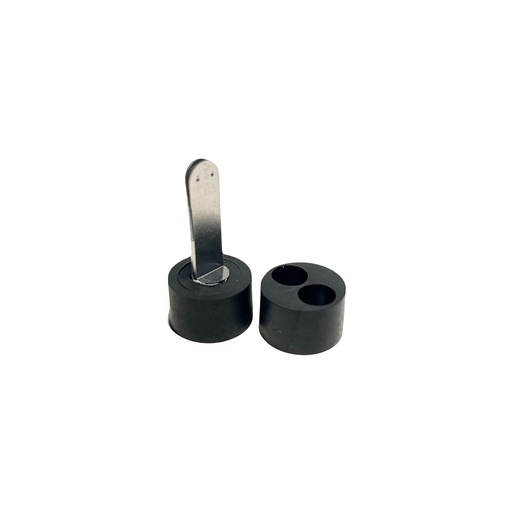
Harvester Replacement Reed
The Harvester Replacement Reed is the official reed to replace the one included in a Harvester squirrel call. Designed to be easy to replace in the field in less than a minute, it keeps your Harvester sounding great without you missing out on the action. Contains one reed and bushing.
Brand: Bayou Legacy Game Calls
Category: Sporting Goods > Outdoor Recreation > Hunting & Shooting > Hunting > Wildlife Attractants > Hunting & Wildlife Calls